Penal system of Hong Kong

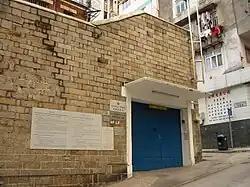
Victoria Prison

The most important component of the rehabilitation of prisoners is their vocational training in skills and working specialties that will help them reintegrate into society with a better chance of employment. The department has prepared several accredited market-oriented training programs; the department's diplomas and certificates are recognized by all public and private organizations in Hong Kong. Vocational training is mandatory for young prisoners; they are also offered part-time work.